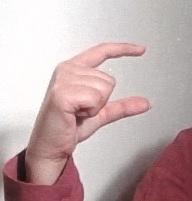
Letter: dal